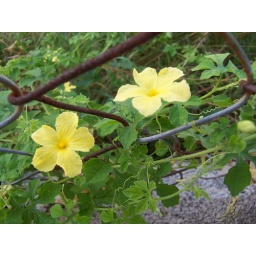
Climbing flower in the fence in Church sideyard